Robert Miller (architect)

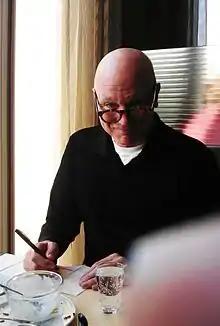
Robert Miller

Rob Miller was born on March 12, 1954, in Oxford, Ohio. He made an apprenticeship as carpenter (1973–1974) and worked for several architects while in college. He received a Bachelor of Architecture from Clemson University (1976) and a Master of Architecture from Rice University with a certificate in Urban Design (1979). While in his apprenticeship, he worked occasionally as a musician.